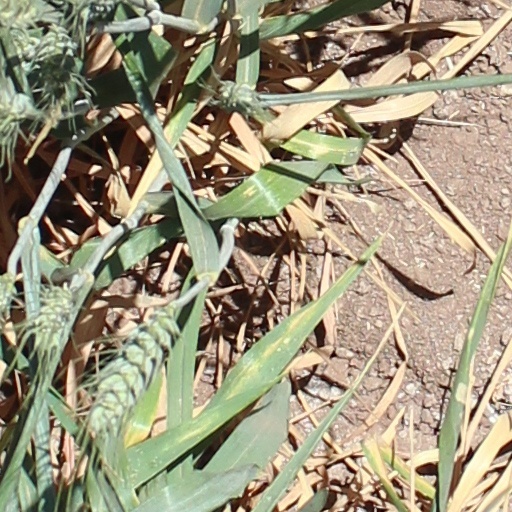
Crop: wheat